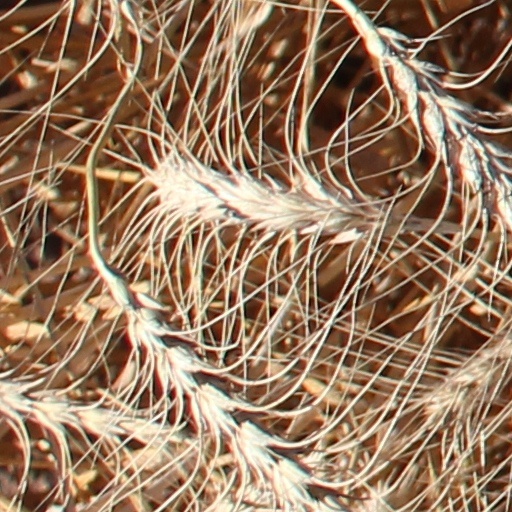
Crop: wheat